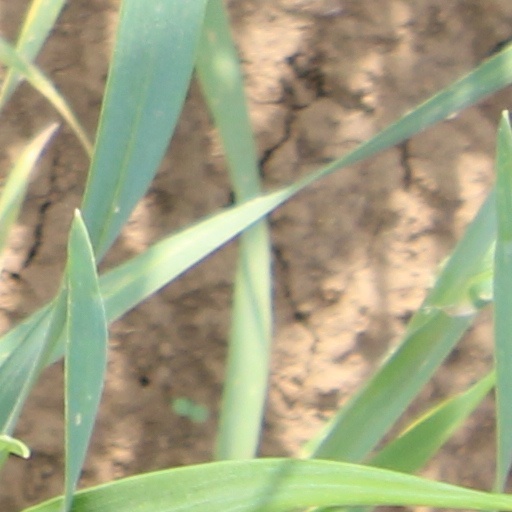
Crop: wheat